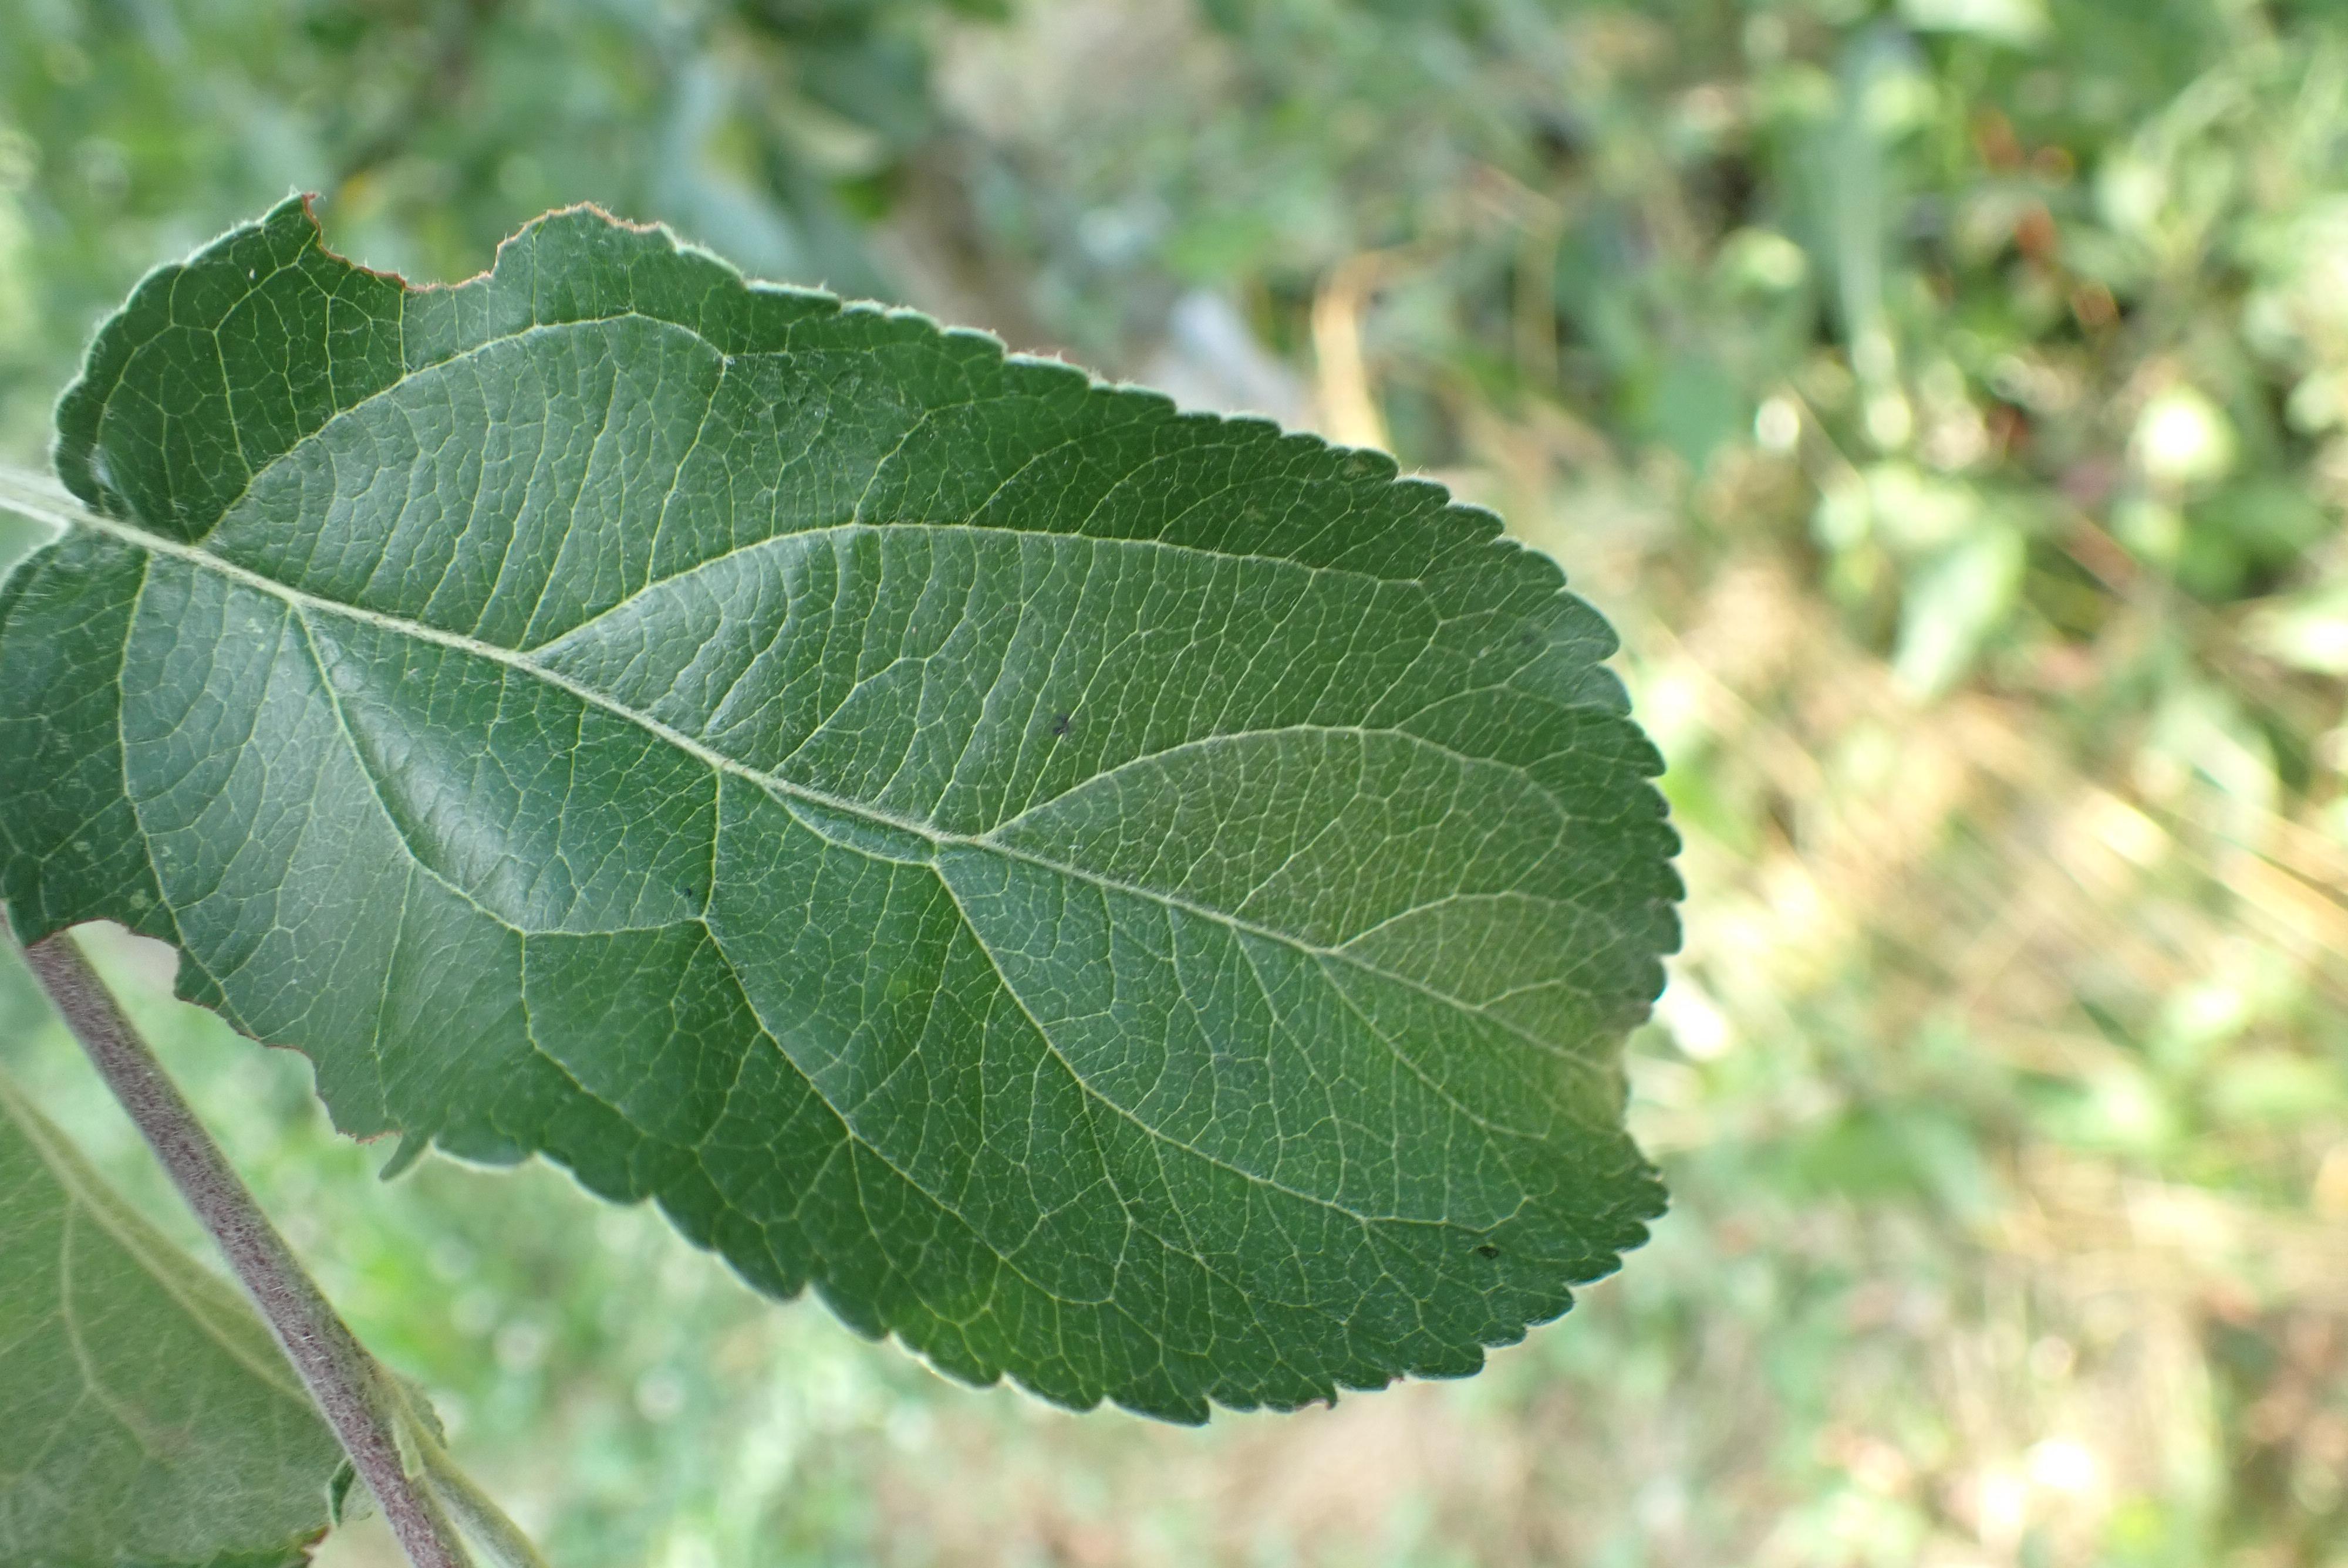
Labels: healthy